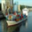
Label: ship